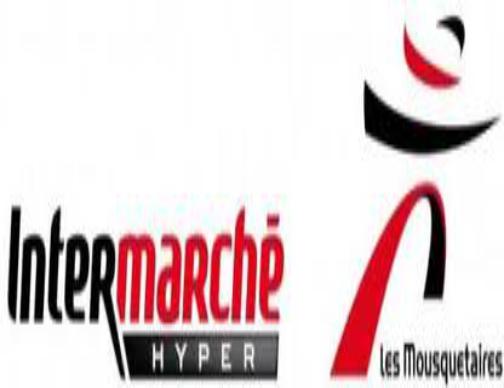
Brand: Intermarche
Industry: Necessities